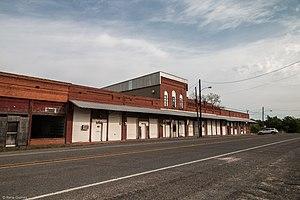
Malone est une ville située au sud-est du comté de Hill au Texas, aux États-Unis.